Urnfield culture

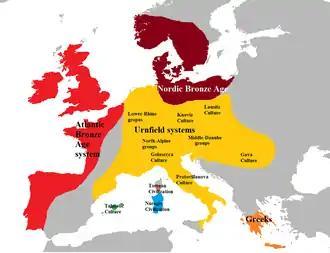

The Urnfield culture grew from the preceding Tumulus culture. The transition is gradual, in the pottery as well as the burial rites. In some parts of Germany, cremation and inhumation existed simultaneously (facies Wölfersheim). Some graves contain a combination of Tumulus-culture pottery and Urnfield swords (Kressbronn, Bodenseekreis) or Tumulus culture incised pottery together with early Urnfield types (Mengen). In the North, the Urnfield culture was only adopted in the HaA2 period.